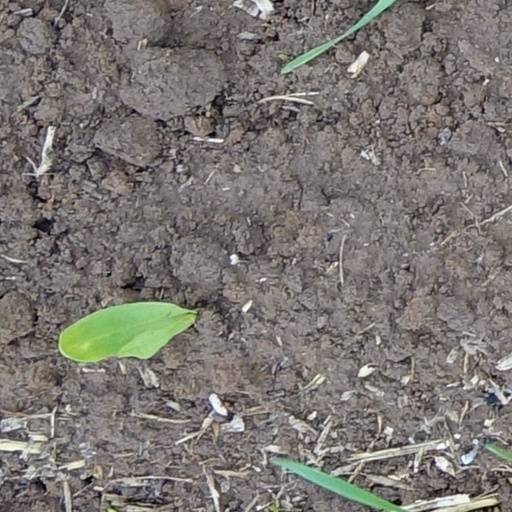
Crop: wheat